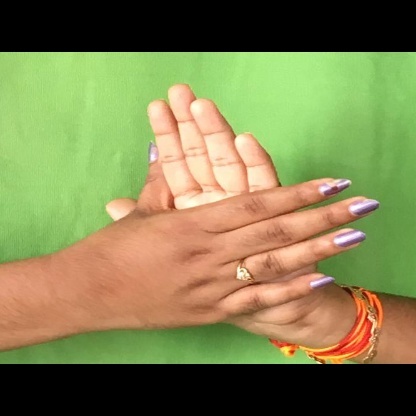
Mudra: Chakra